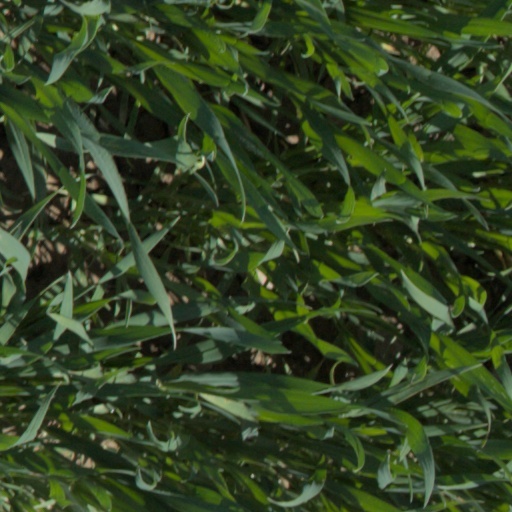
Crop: wheat